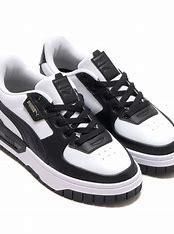
Brand: Puma
Model: Cali